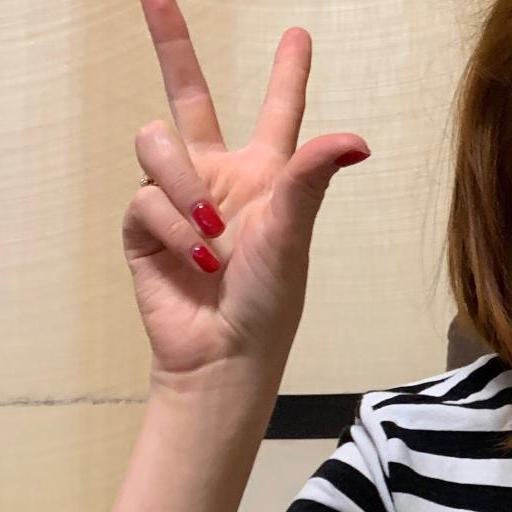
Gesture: three2